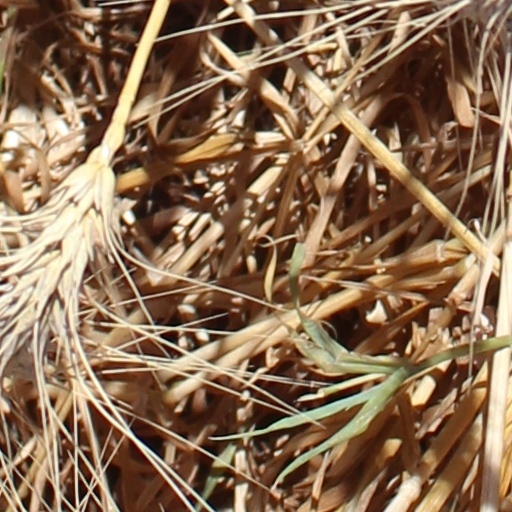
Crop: wheat